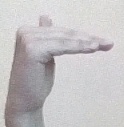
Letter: khaa